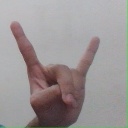
अक्षर: श